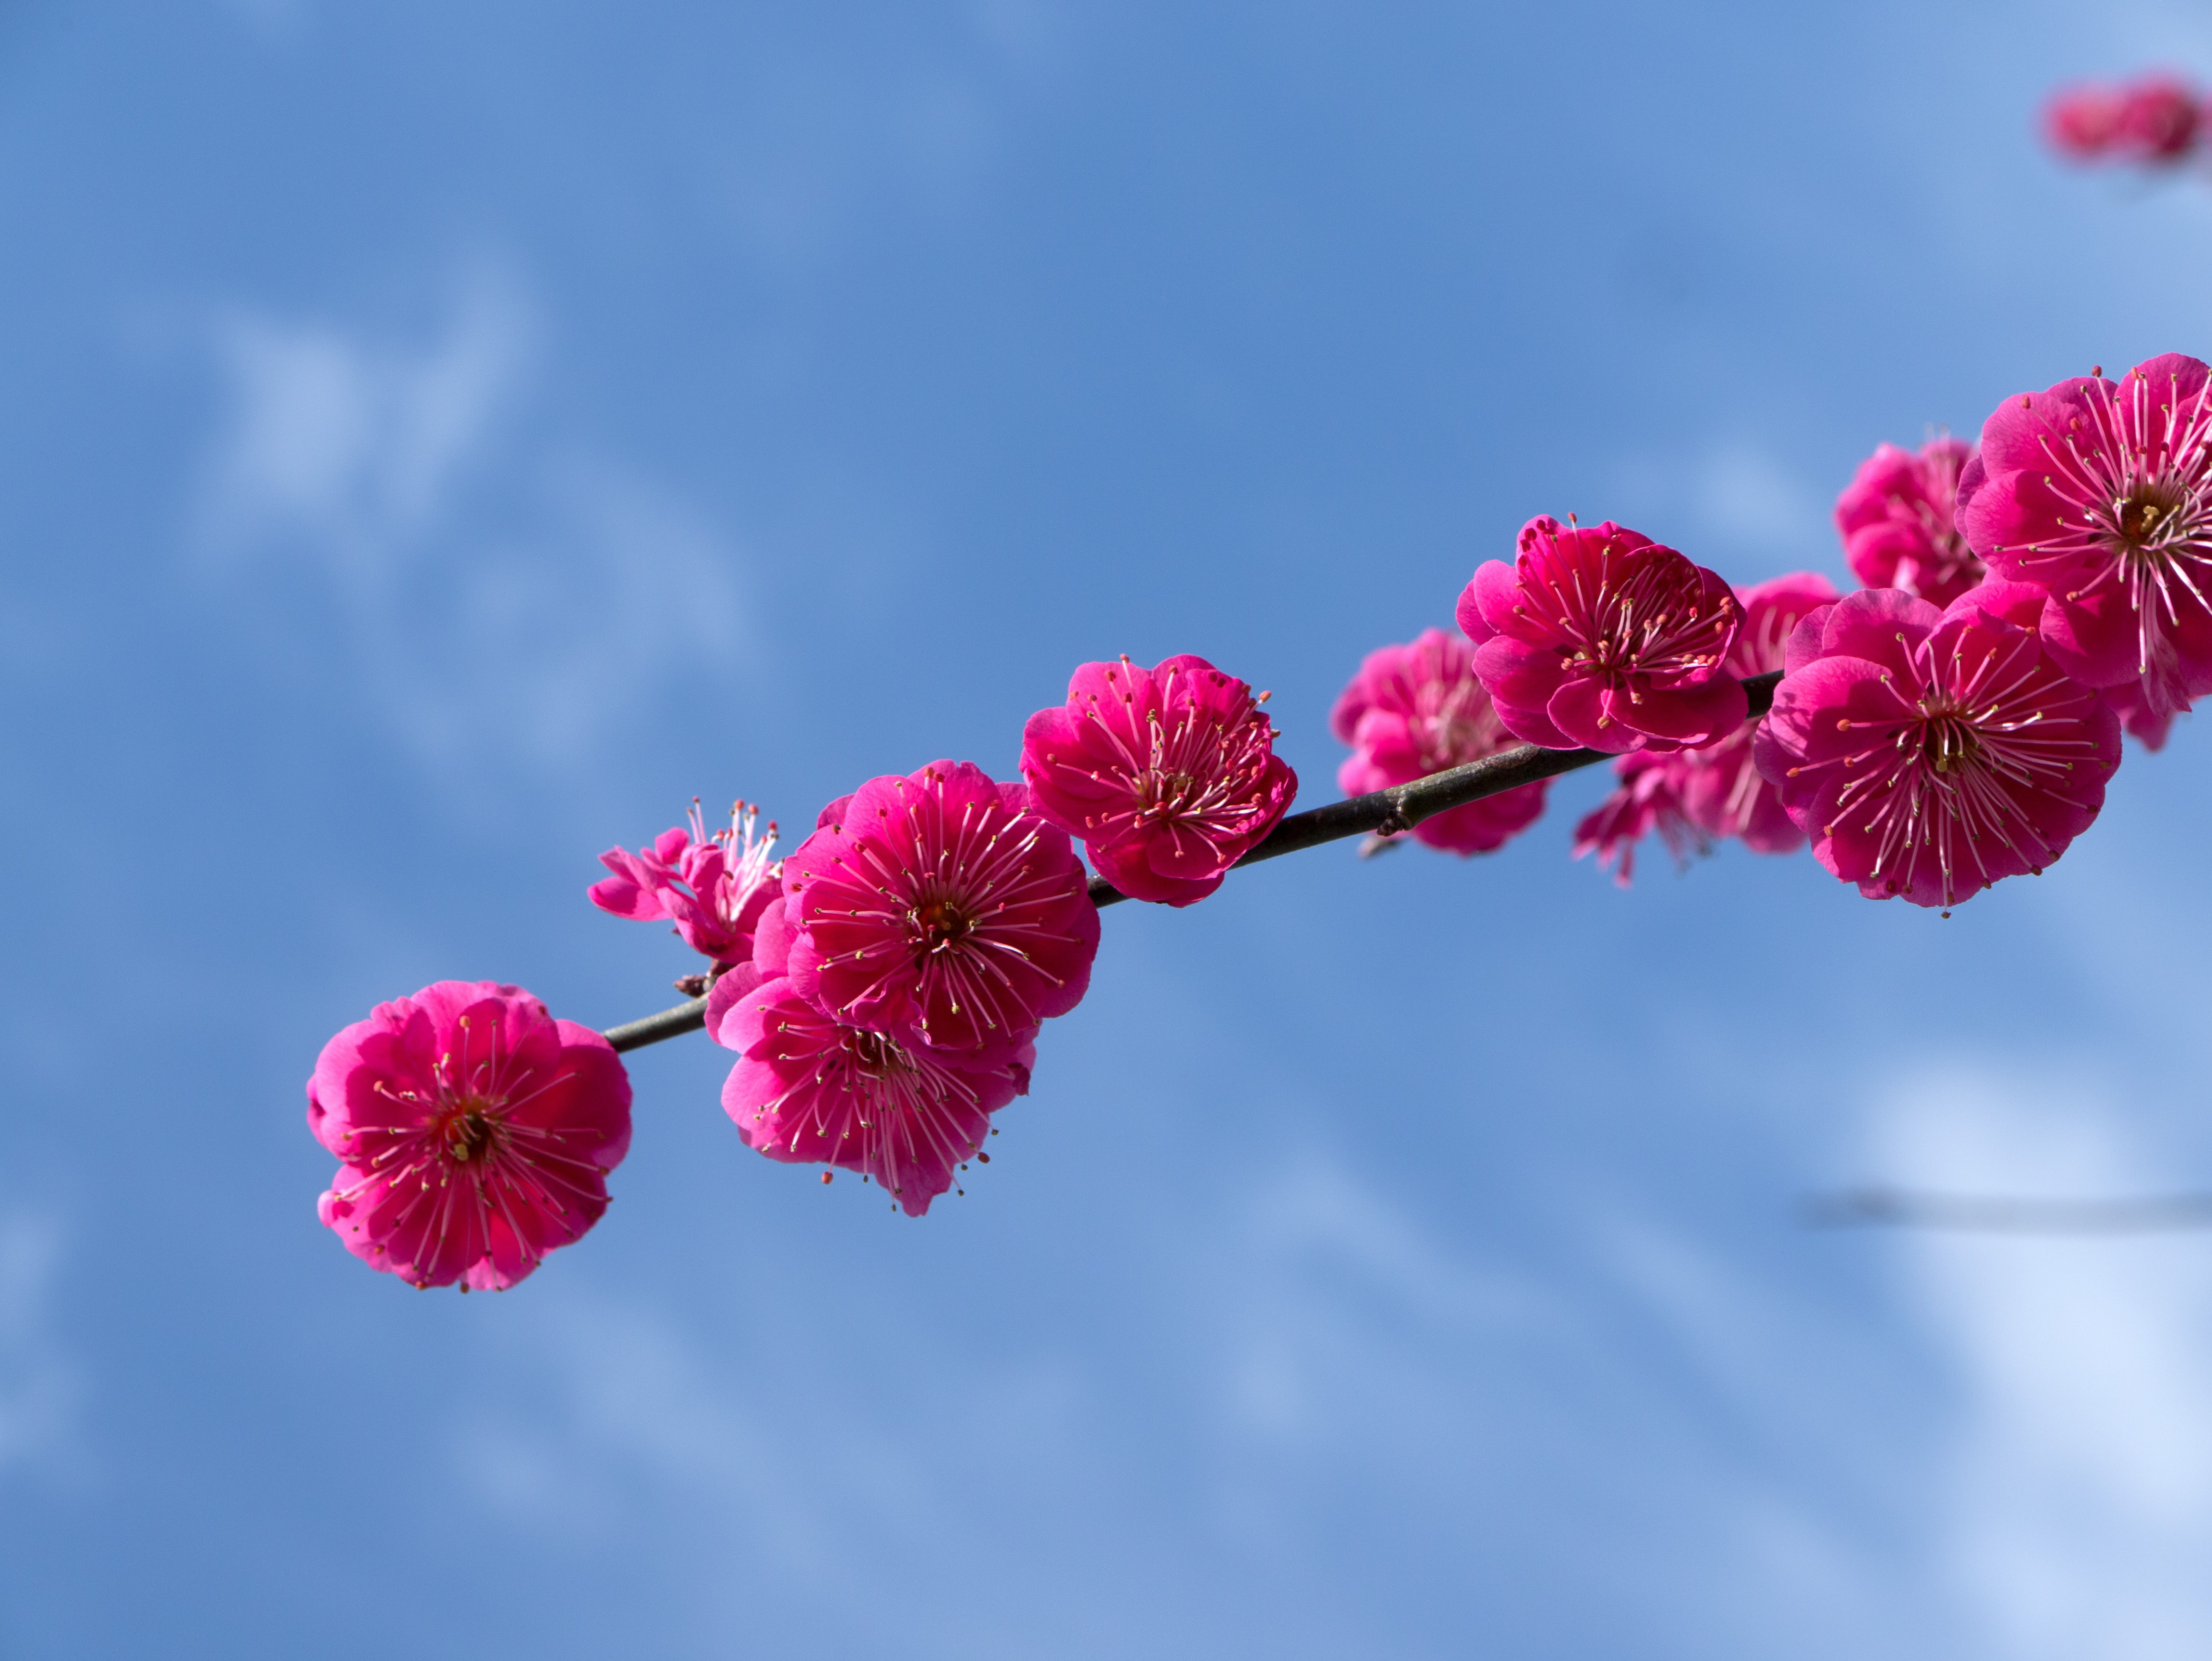
branch, blossom, plant, sky, flower, petal, spring, red, produce, natural, pink, japan, flora, cherry blossom, flowers, plum, macro photography, plum blossoms